Hotel Chevalier

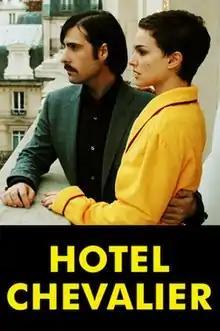
Promotional film poster

Hotel Chevalier is a 2007 short film written and directed by Wes Anderson. Starring Jason Schwartzman and Natalie Portman as former lovers who reunite in a Paris hotel room, the 13-minute film acts as a prologue to Anderson's 2007 feature "The Darjeeling Limited". It was shot on location in a Parisian hotel by a small crew and self-financed by Anderson, who initially intended it to be a stand-alone work. Its first showing was at the Venice Film Festival premiere of the feature film on September 2, 2007, and it made its own debut later that month at Apple Stores in four U.S. cities.